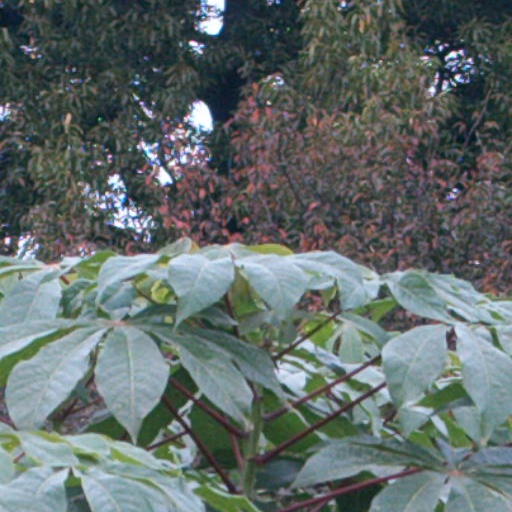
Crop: cassava